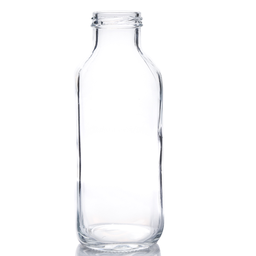
Label: bottles